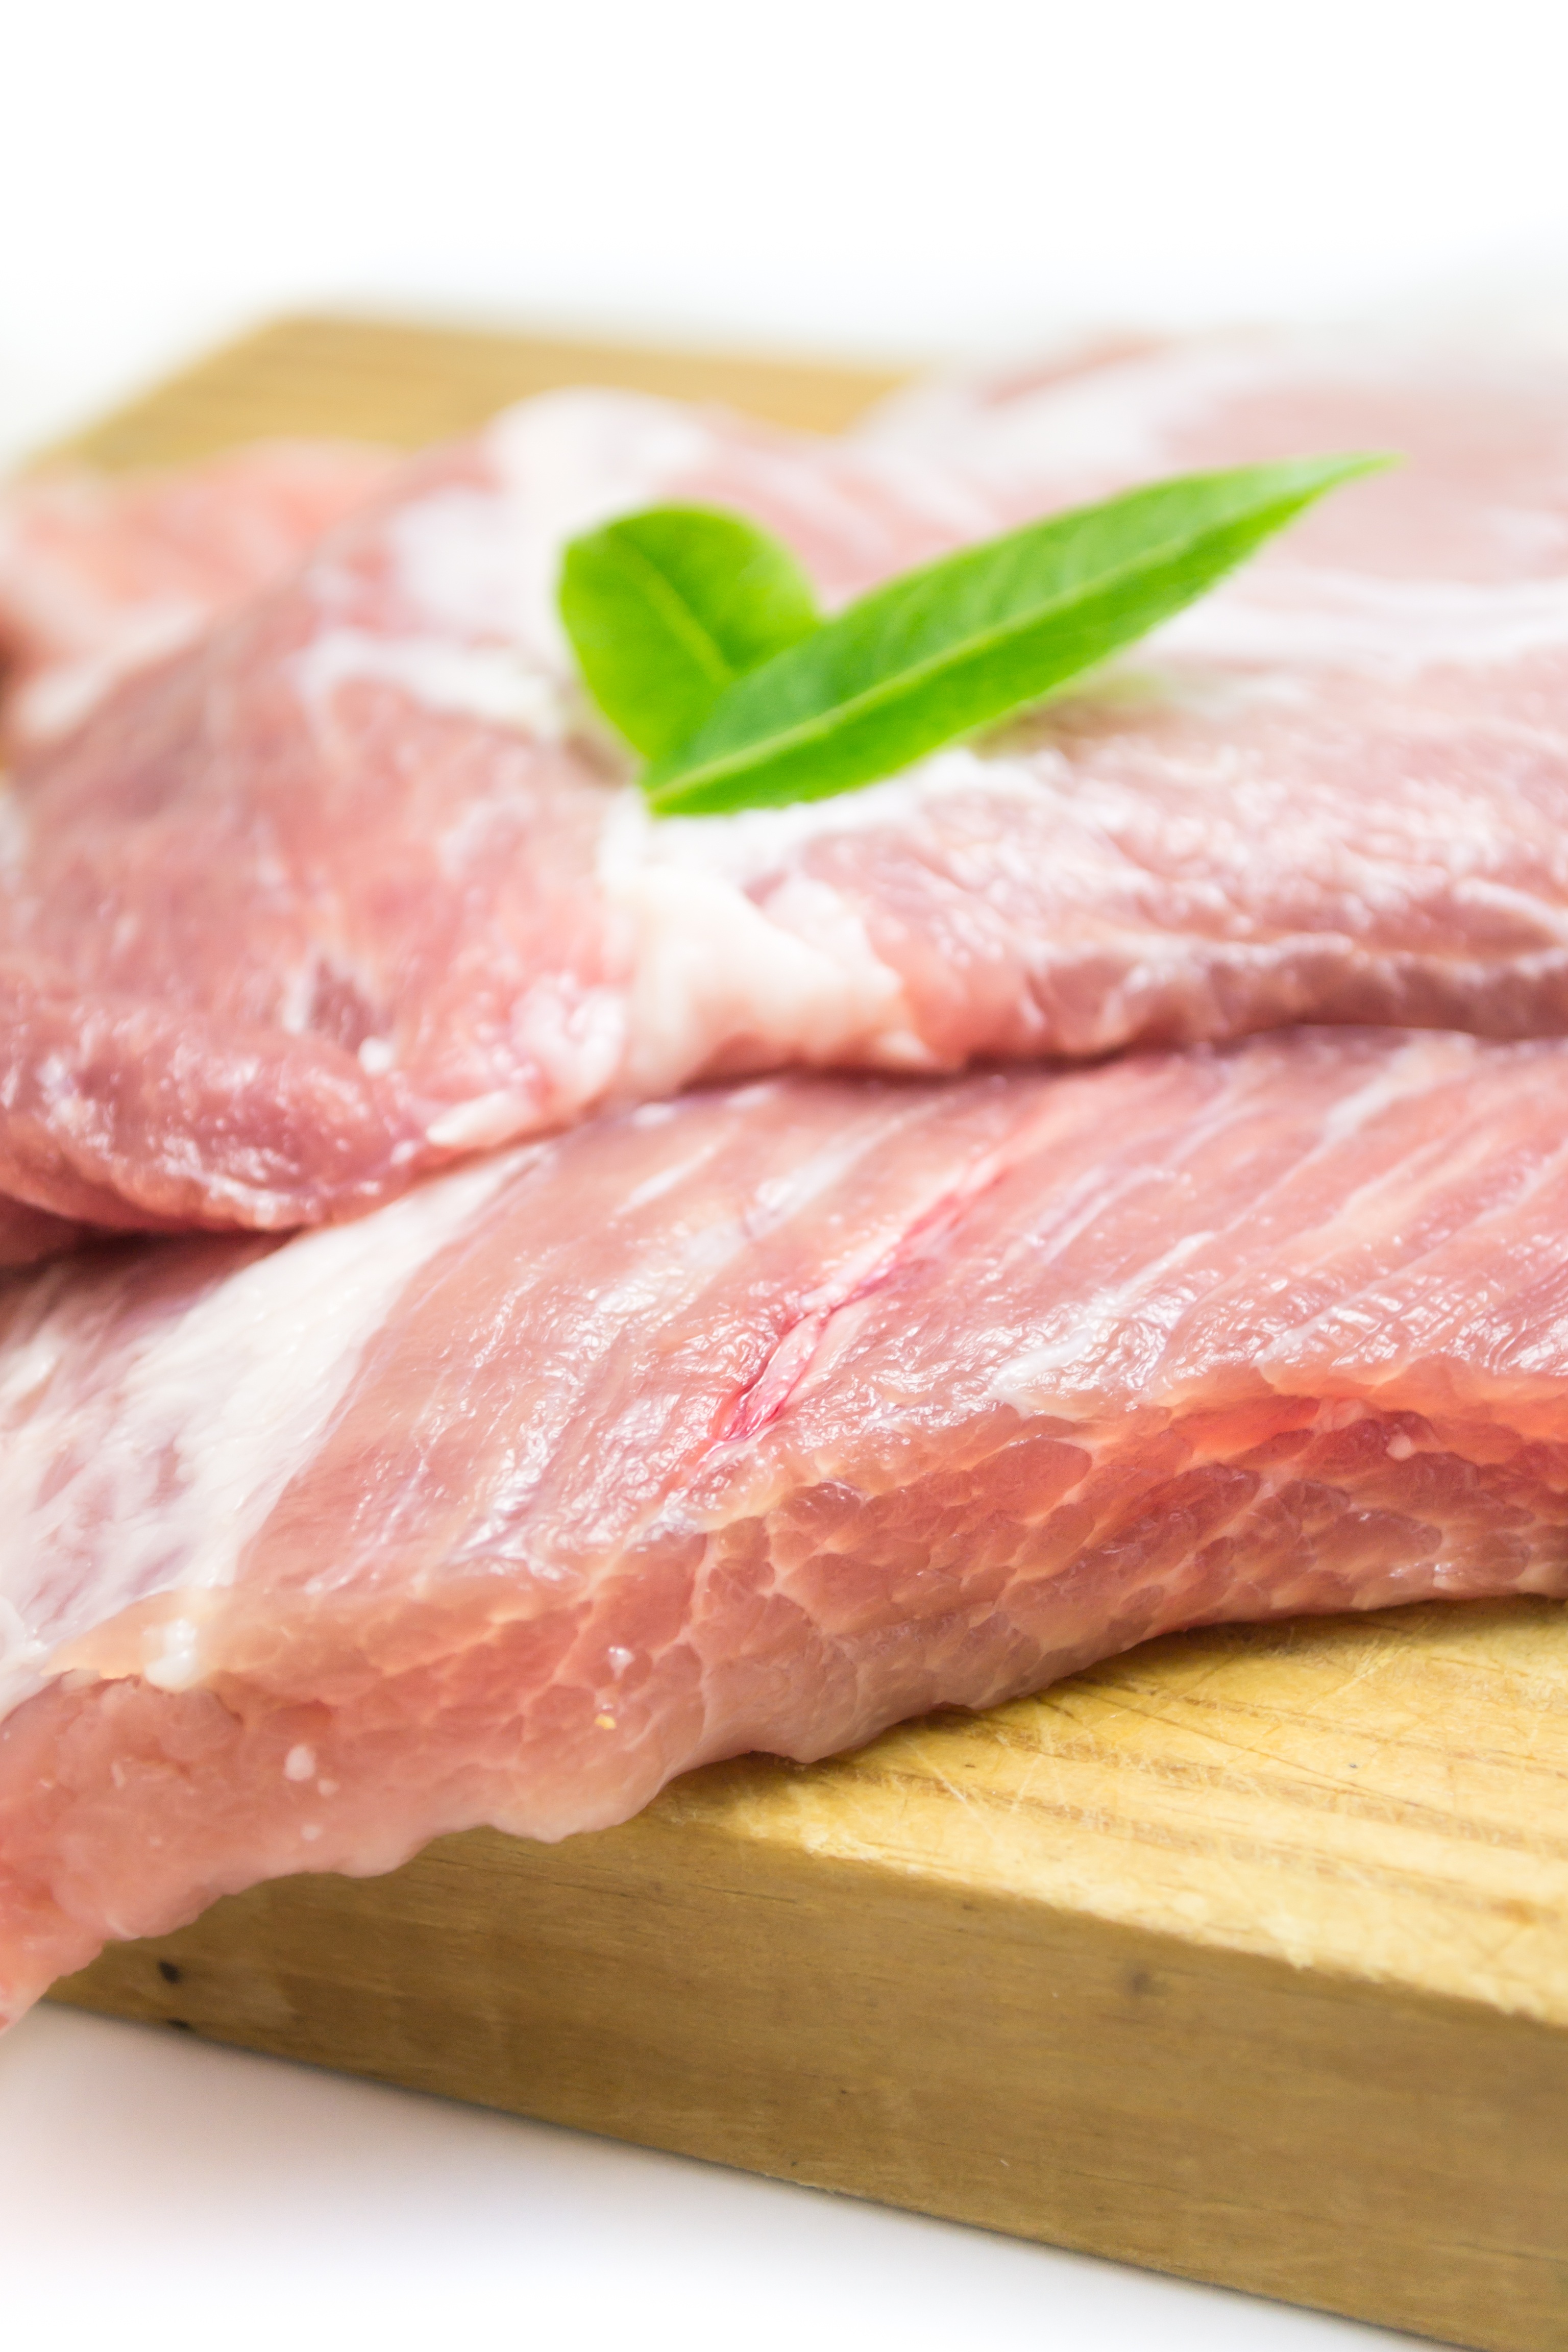
dish, food, fish, eat, meat, pork, cuisine, steak, cook, prosciutto, power, nutrition, raw meat, ham, red meat, roast beef, animal source foods, kobe beef, sirloin steak, salt cured meat, meat cutting